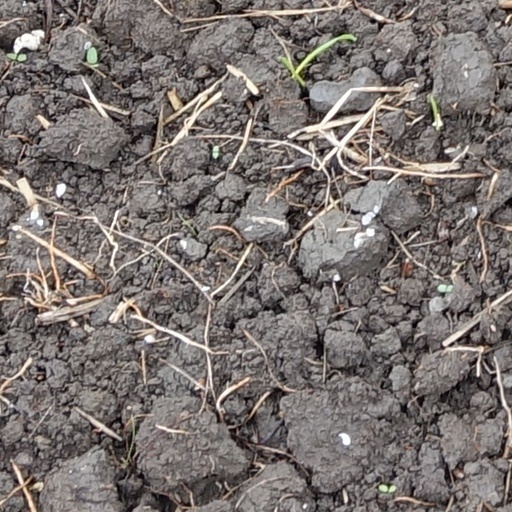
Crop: wheat